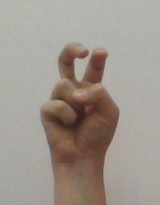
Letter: toot